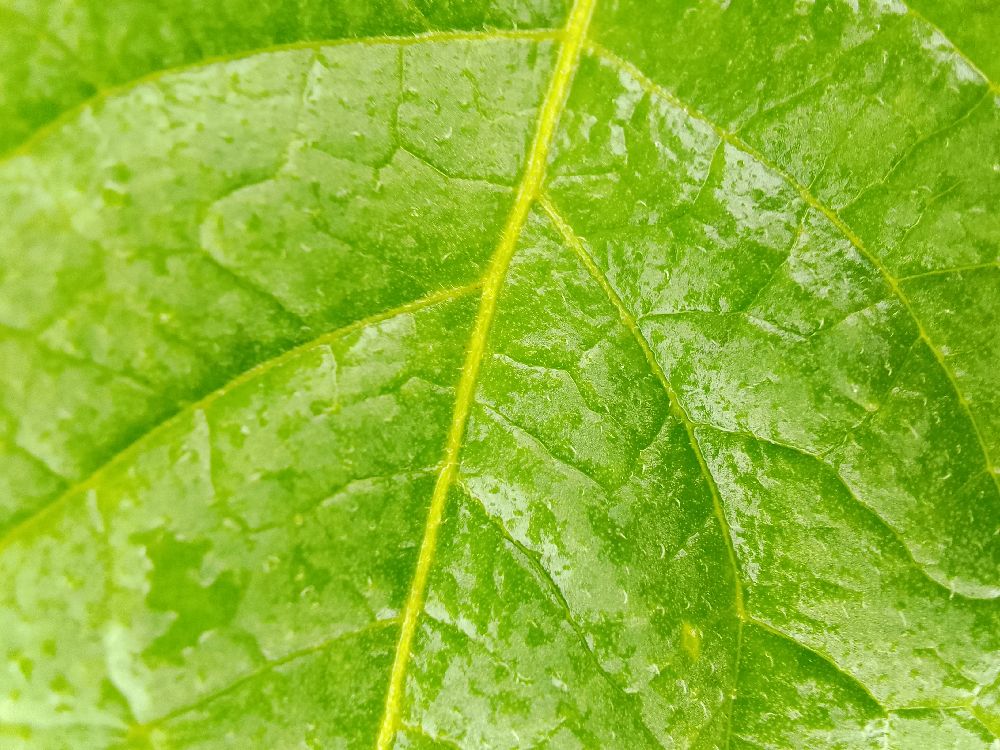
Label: Healthy